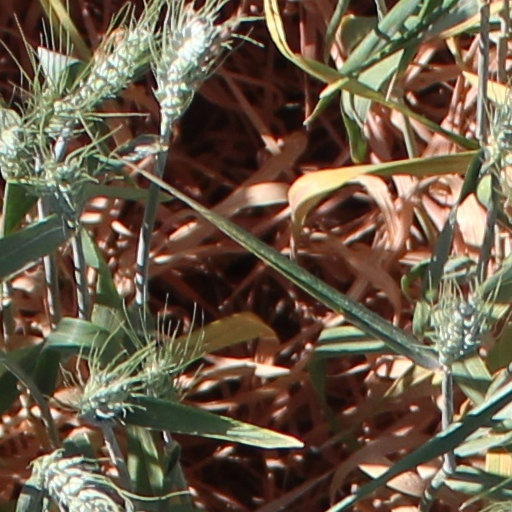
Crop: wheat